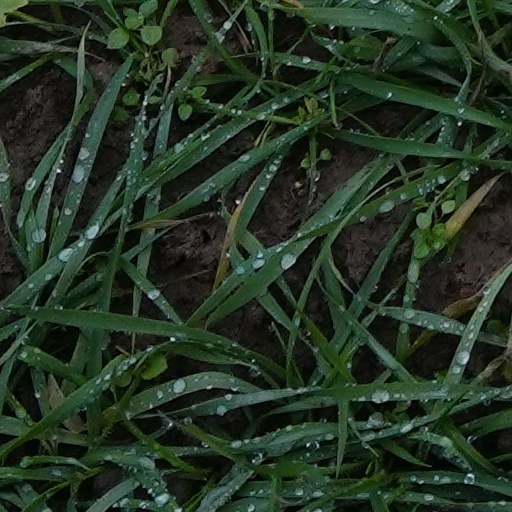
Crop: wheat